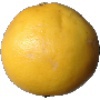
Label: white_grapefruit